Kneading (cats)

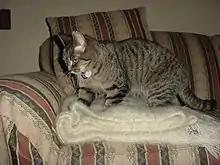
A cat kneading a soft blanket

Kneading (often referred to as making biscuits) is a behavior frequently observed in domestic cats where, when a cat feels at ease, it may push out and pull in its front paws against a surface such as furniture or carpet, or against another pet or human, often alternating between right and left limbs. Each stroke is accompanied by a grasping motion of the claws as if the cat were kneading dough.